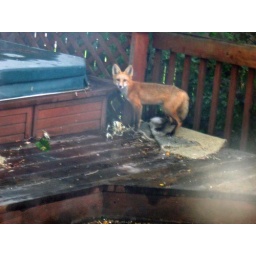
Always wary, but I was in the house behind a glass door so we watched each other very carefully.